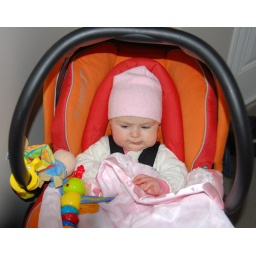
Funny face in car seat